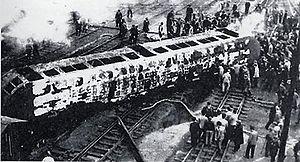
La ligne Sakurajima, appelée également ligne JR Yumesaki, est une courte ligne ferroviaire exploitée par la West Japan Railway Company au Japon. Elle relie la gare de Nishikujō à celle de Sakurajima à Osaka. La ligne dessert notamment le parc Universal Studios Japan.